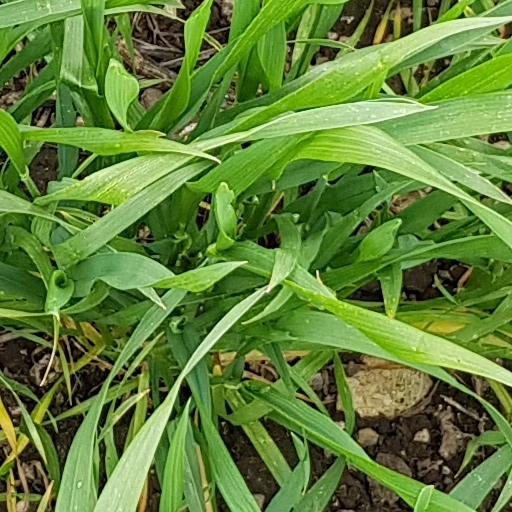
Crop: wheat